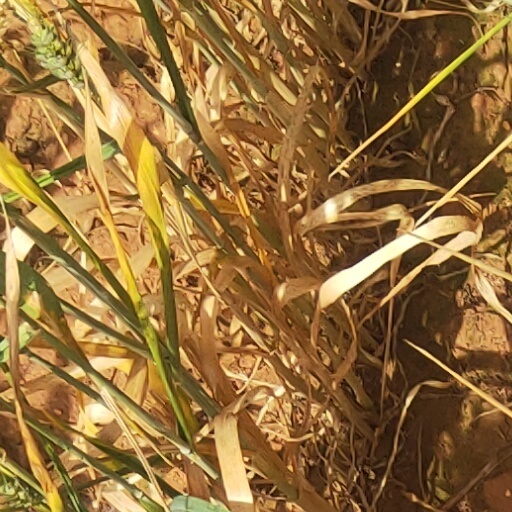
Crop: wheat